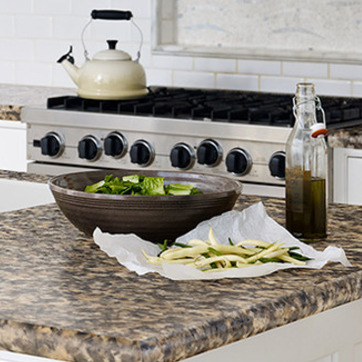
Material: food